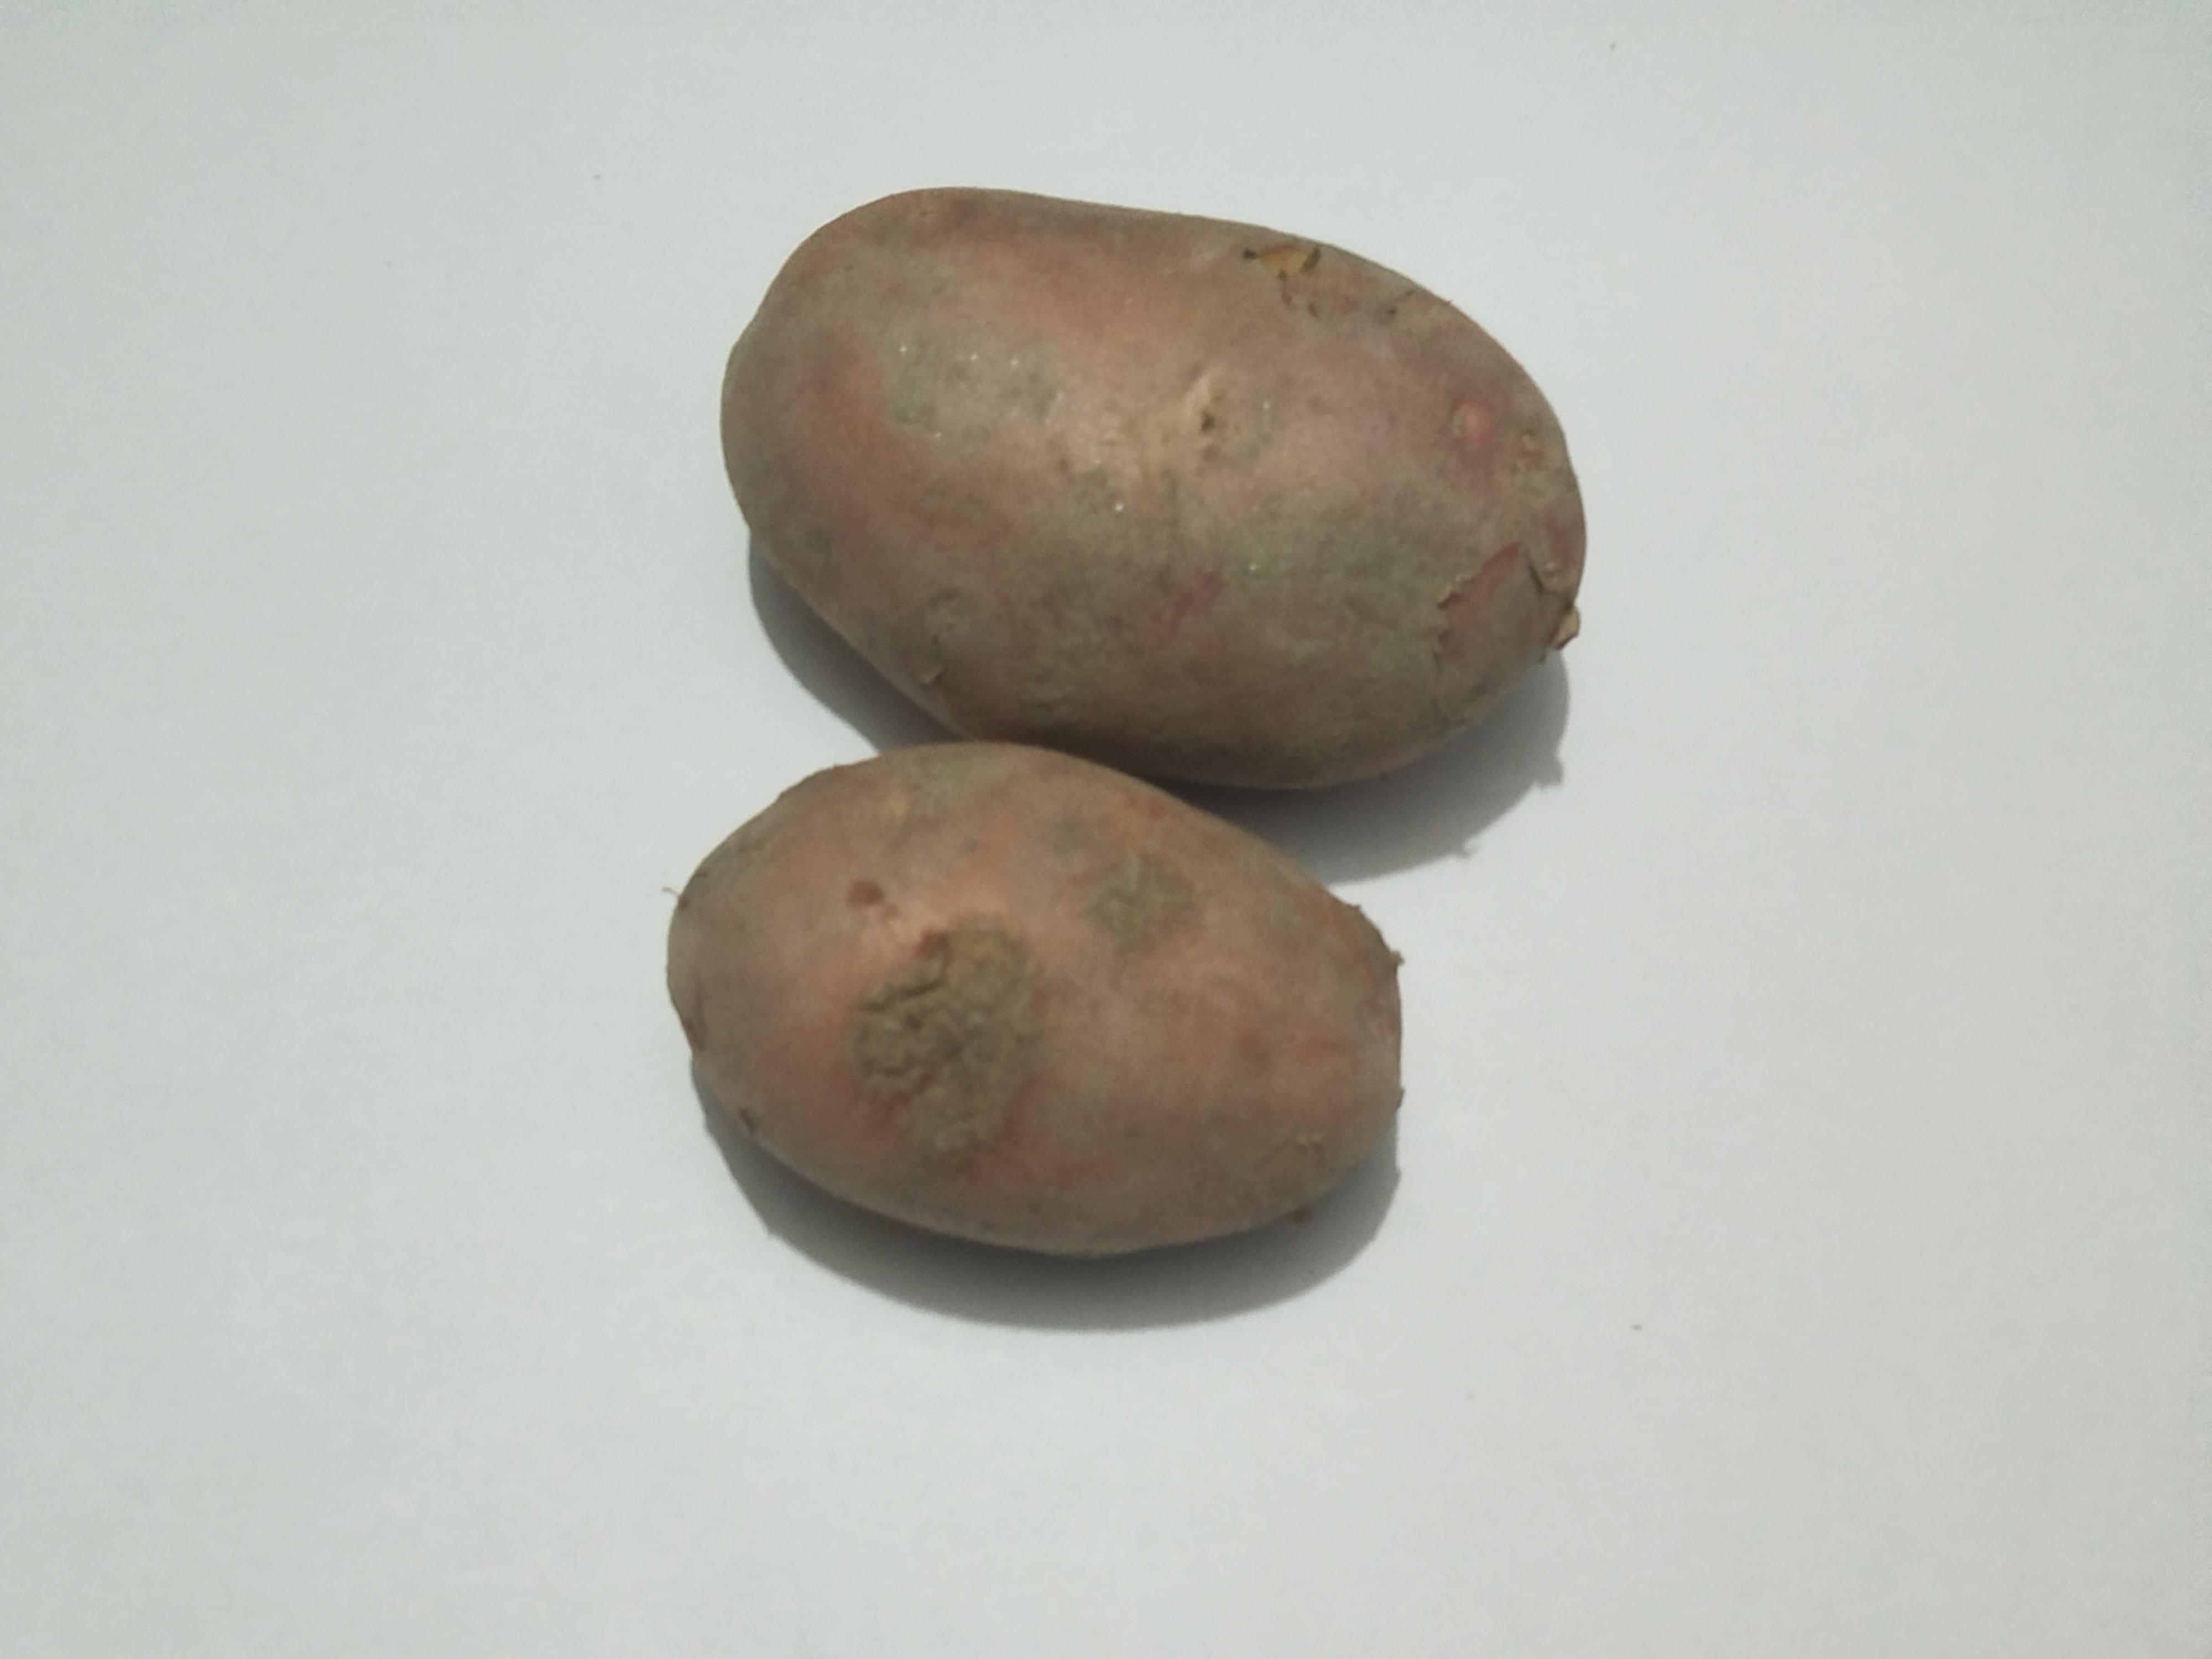
Label: Potato